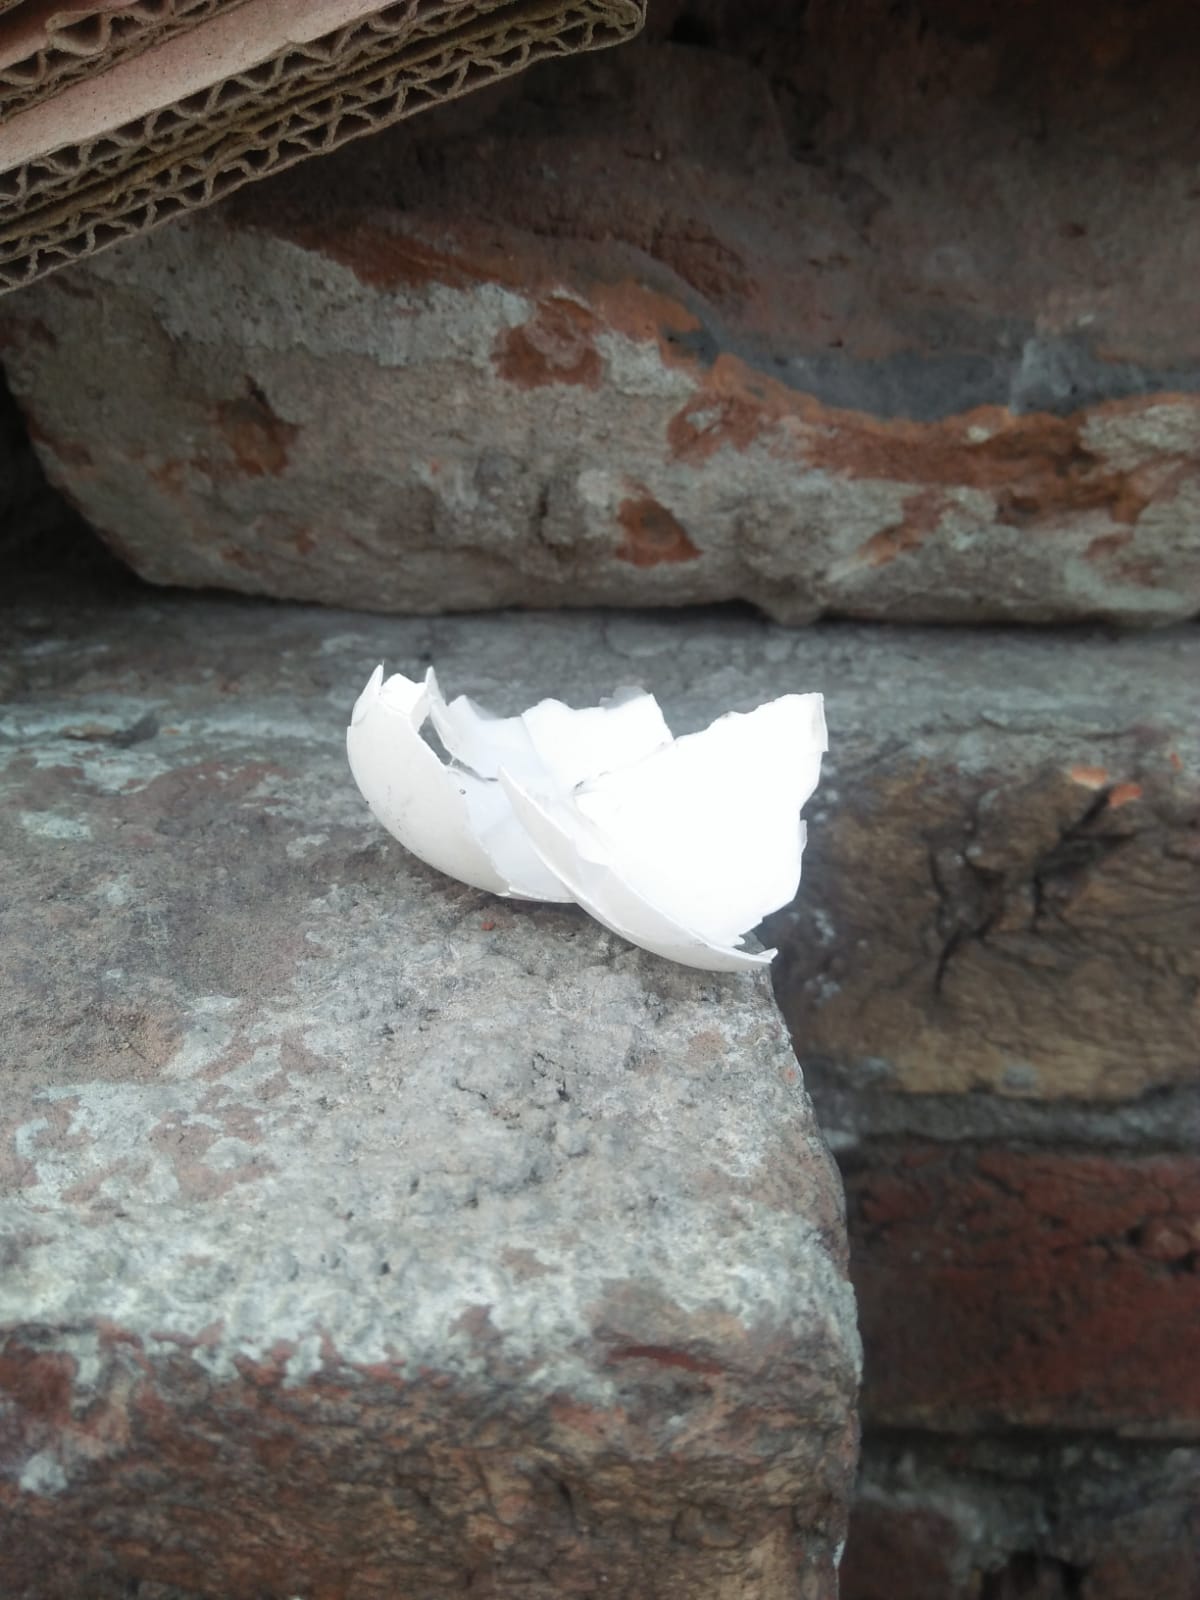
Label: eggshells